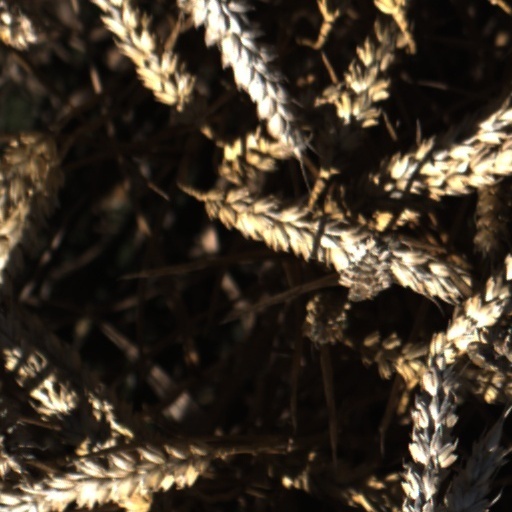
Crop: wheat